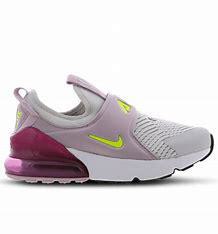
Brand: Nike
Model: Air Max 270 Extreme